United Nations Foundation

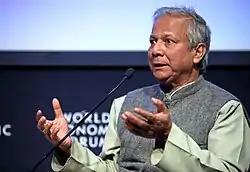
Muhammad Yunus, a member of the UN Foundation's board of directors

The UN Foundation is led by President and Chief Executive Officer Elizabeth Cousens, who stepped into the role in January 2020 after serving for four years as Deputy CEO. Prior to her time at the UN Foundation, Cousens served as U.S. Ambassador to the UN Economic and Social Council, and Alternate Representative to the UN General Assembly where she led U.S. negotiations on the SDGs. Kathy Calvin, the former President of AOL Time Warner Foundation, served as the UN Foundation’s prior President and CEO from 2013 through 2019. Timothy E. Wirth, a former United States Congressman, U.S. Senator, and the first Undersecretary of State for Global Affairs in U.S. President Bill Clinton's administration, served as the UN Foundation's first President from 1998 to 2013. Ted Turner serves as the chairman of the board. Other current board members include Queen Rania Al-Abdullah of Jordan, former Deputy Secretary-General of the UN Mark Malloch-Brown, Founder and Chairman Emeritus of Infosys N. R. Narayana Murthy, Master of University College Oxford Valerie Amos, CEO of Verizon Communications Hans Vestberg, Former Prime Minister of Norway Gro Harlem Brundtland, Nobel Peace Prize winner Muhammad Yunus, President of the University of Miami Julio Frenk, Chairman of Endeavor Brazil Fábio Colletti Barbosa, Senior Partner of the Southbridge Group Dr. Frannie Léautier, Chair of the Captain Planet Foundation Laura Turner Seydel, and former UN Foundation Presidents Timothy E. Wirth and Kathy Calvin.